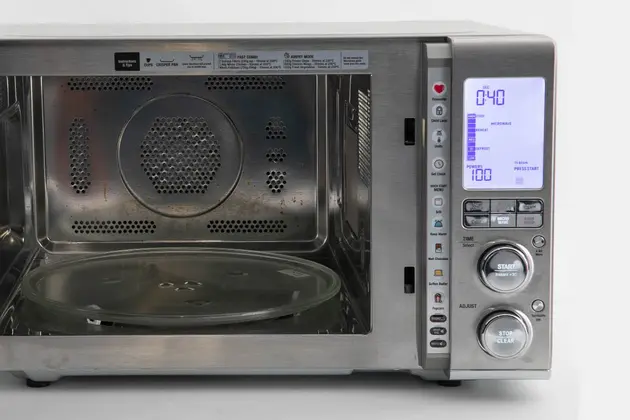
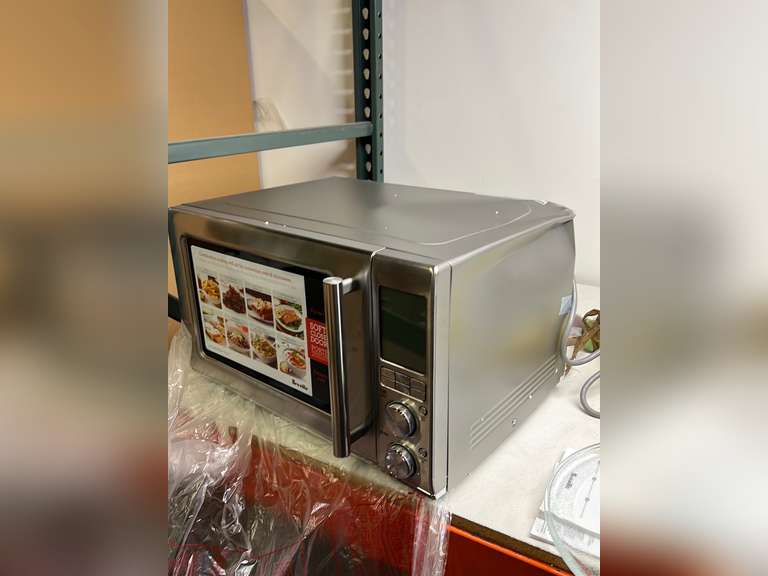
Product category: misc
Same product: yes